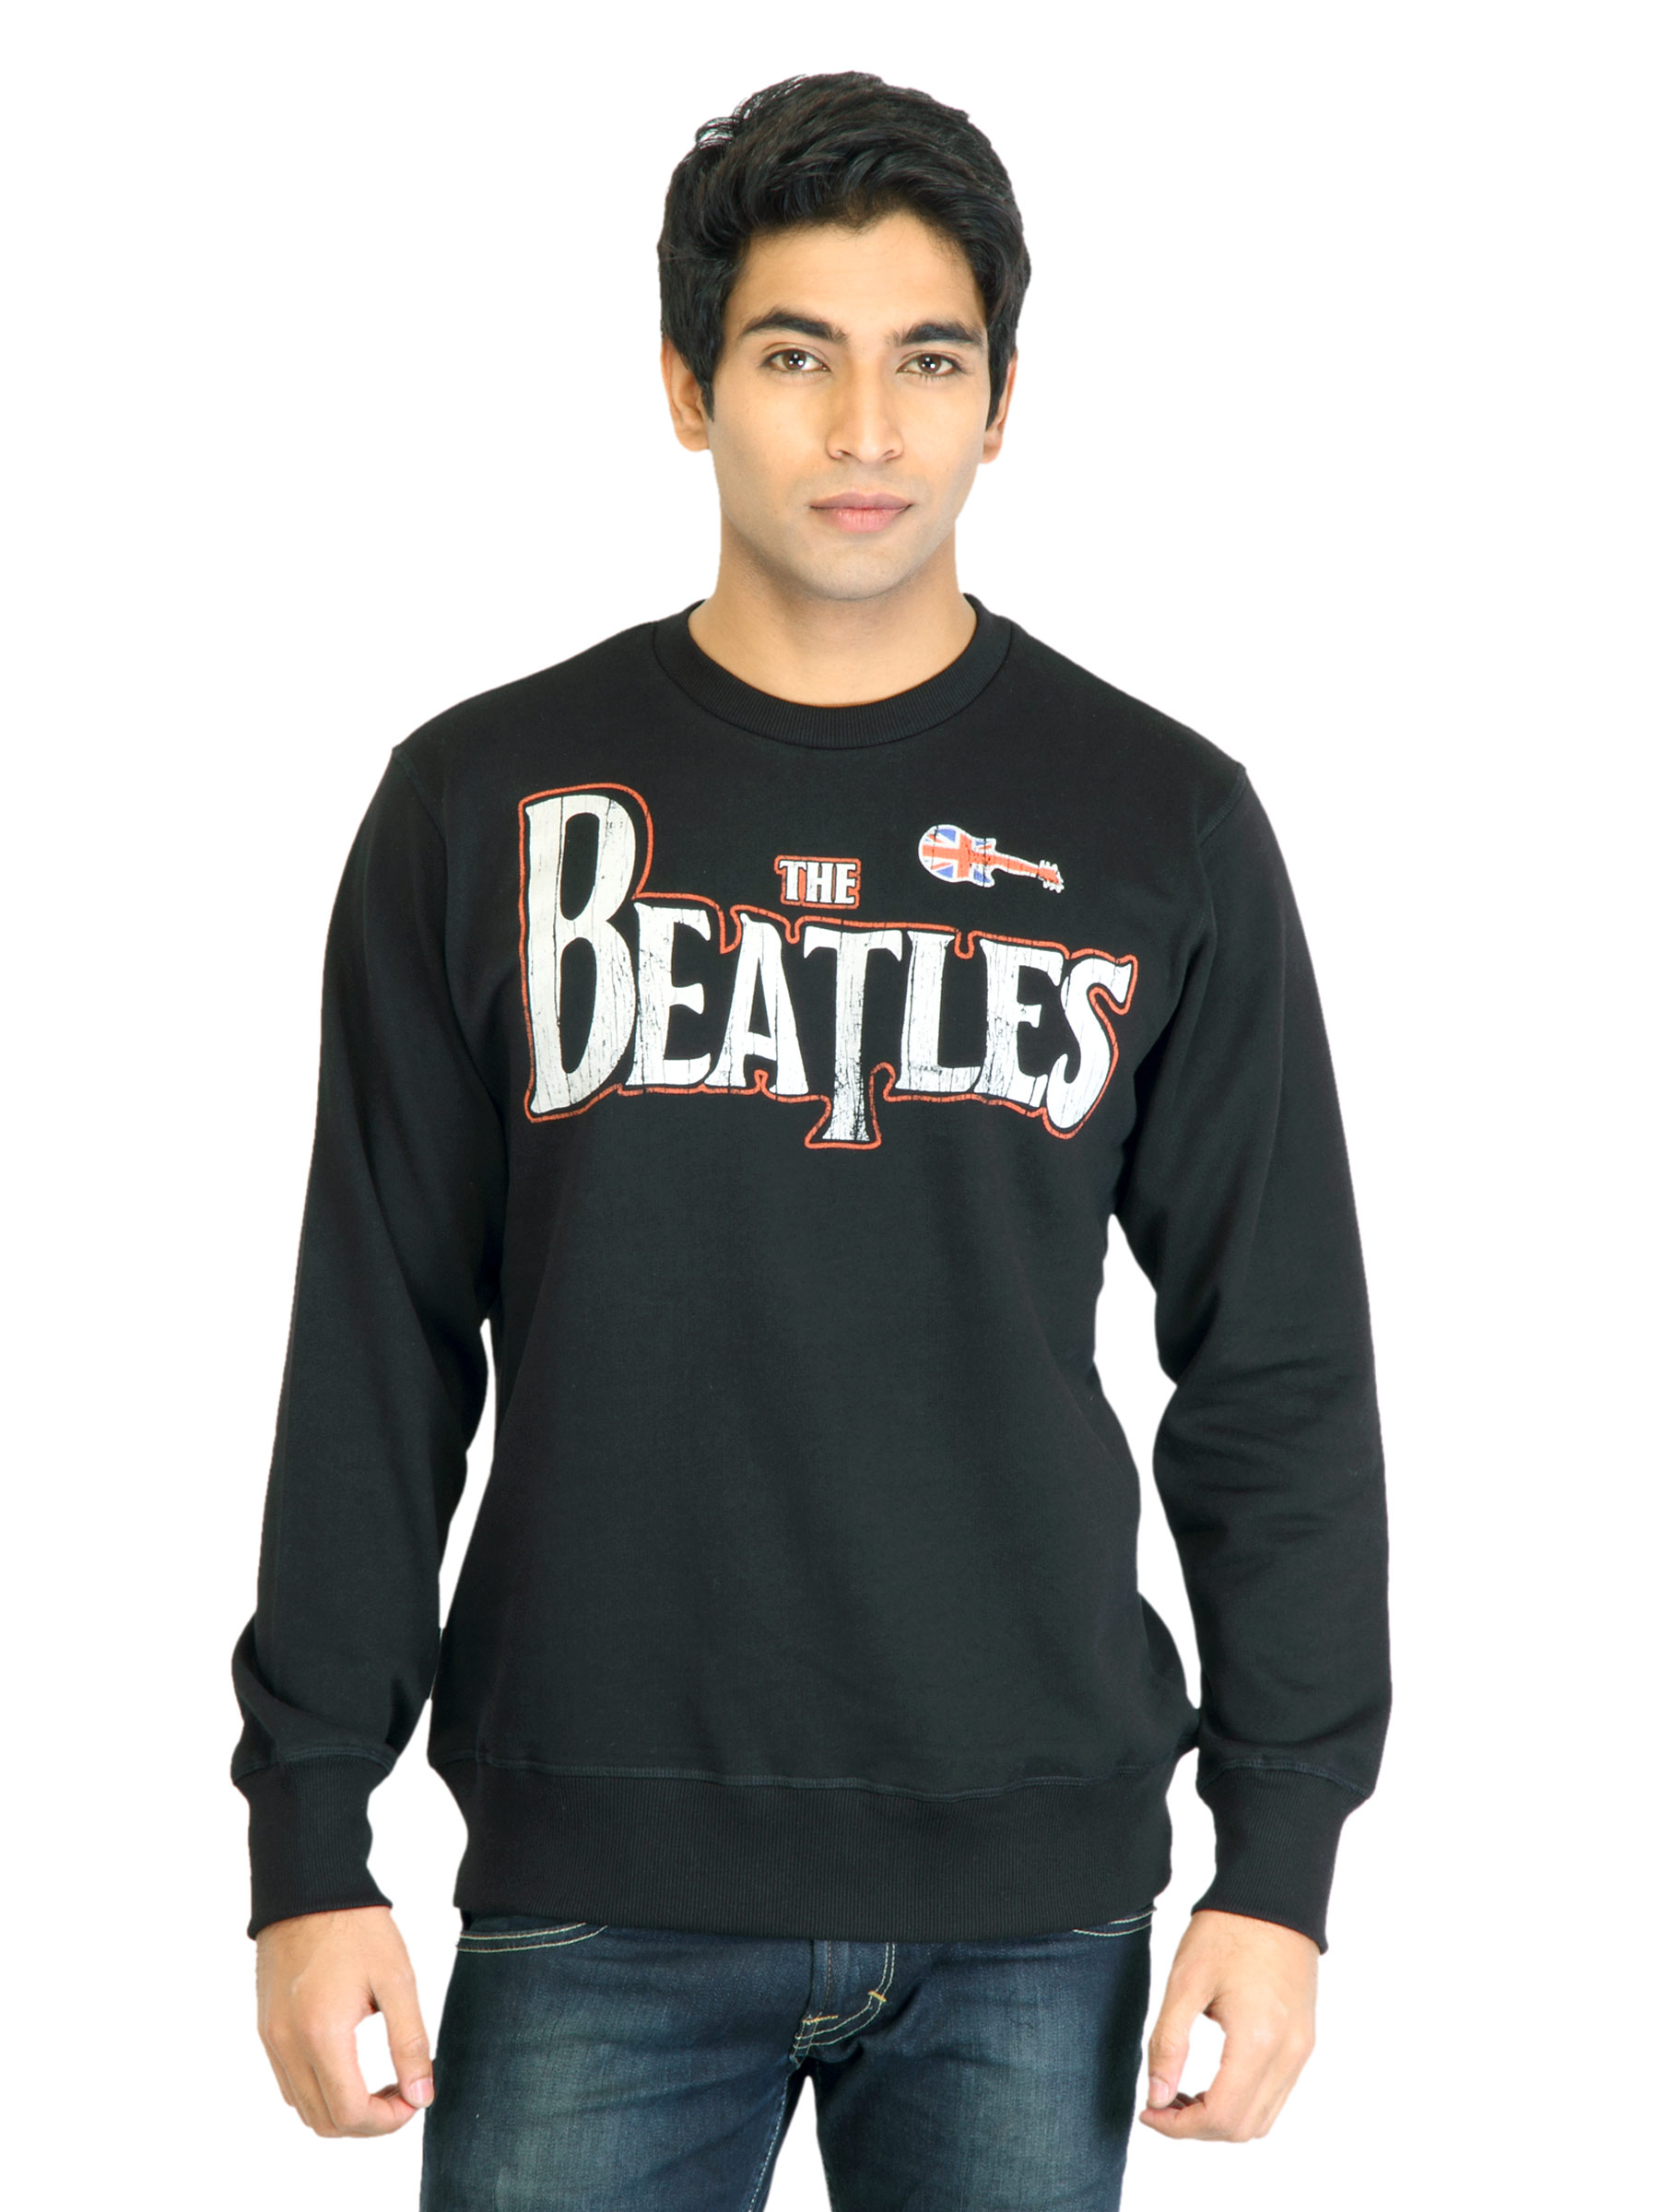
Beatles Men Beatles Black Sweatshirts
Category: Apparel / Topwear / Sweatshirts
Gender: Men
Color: Black
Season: Fall 2011
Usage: Casual